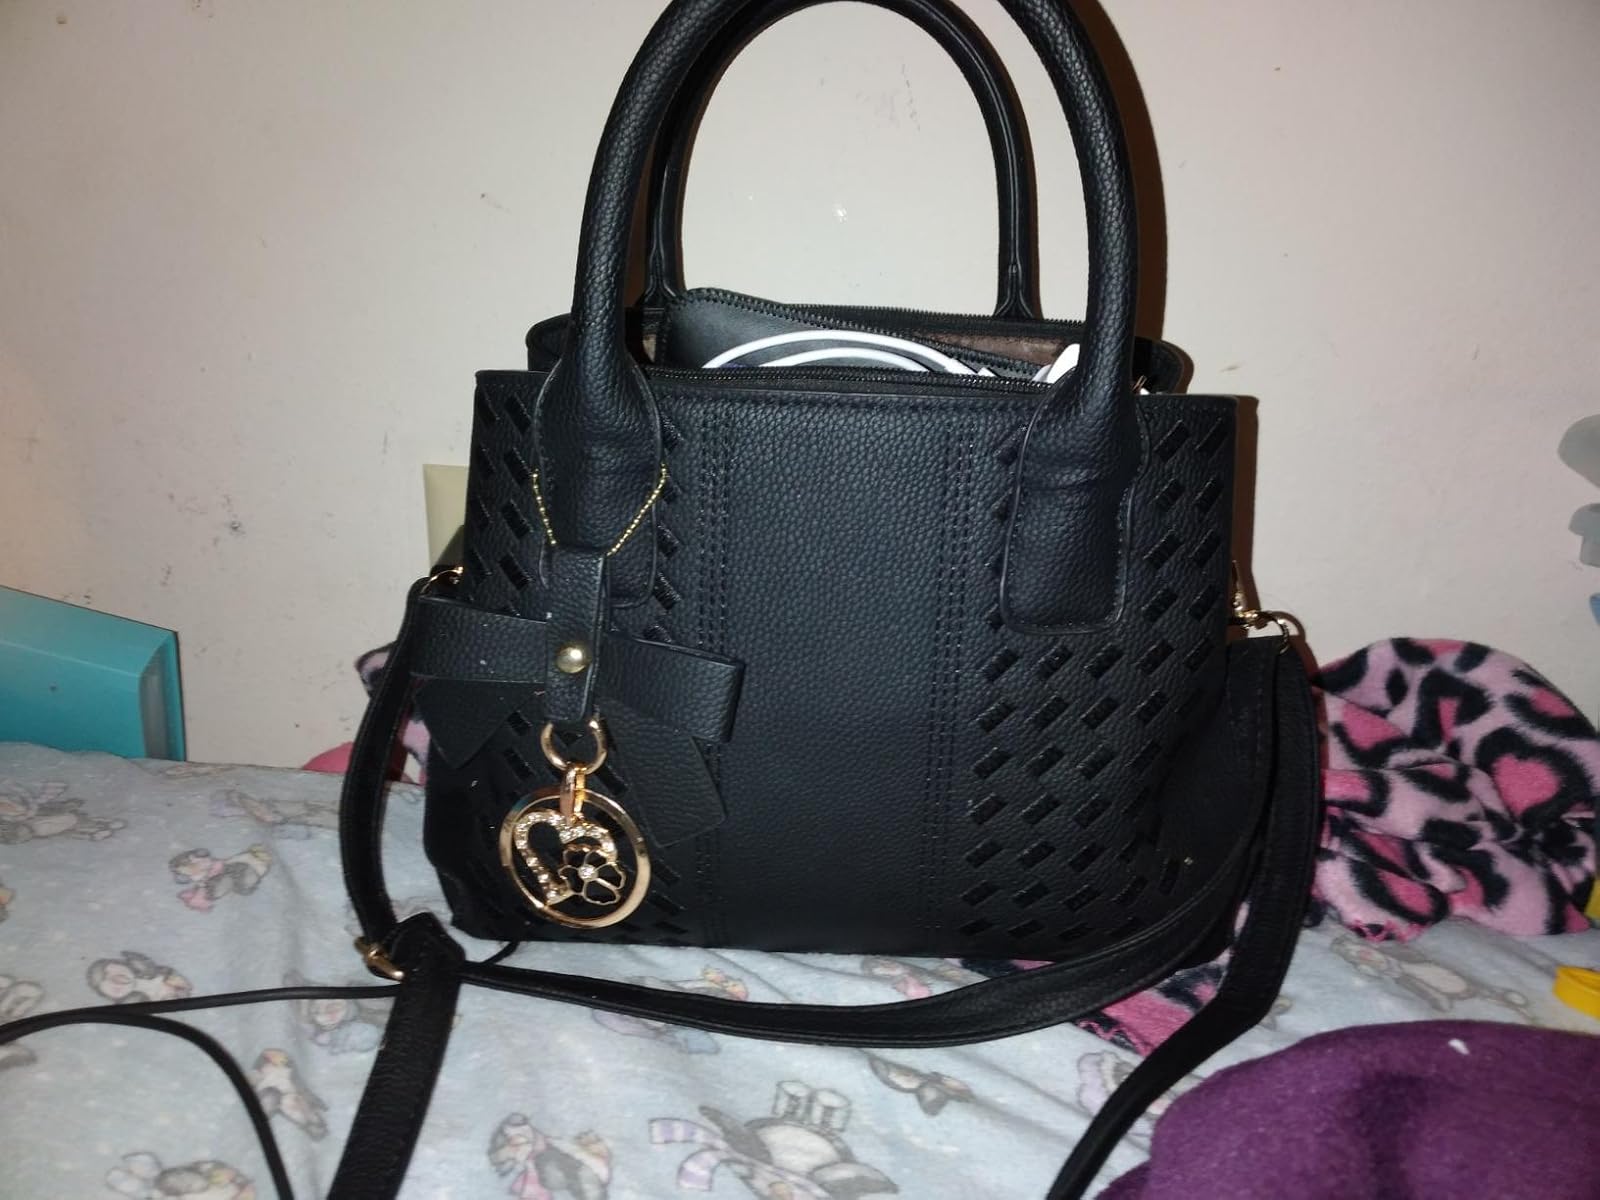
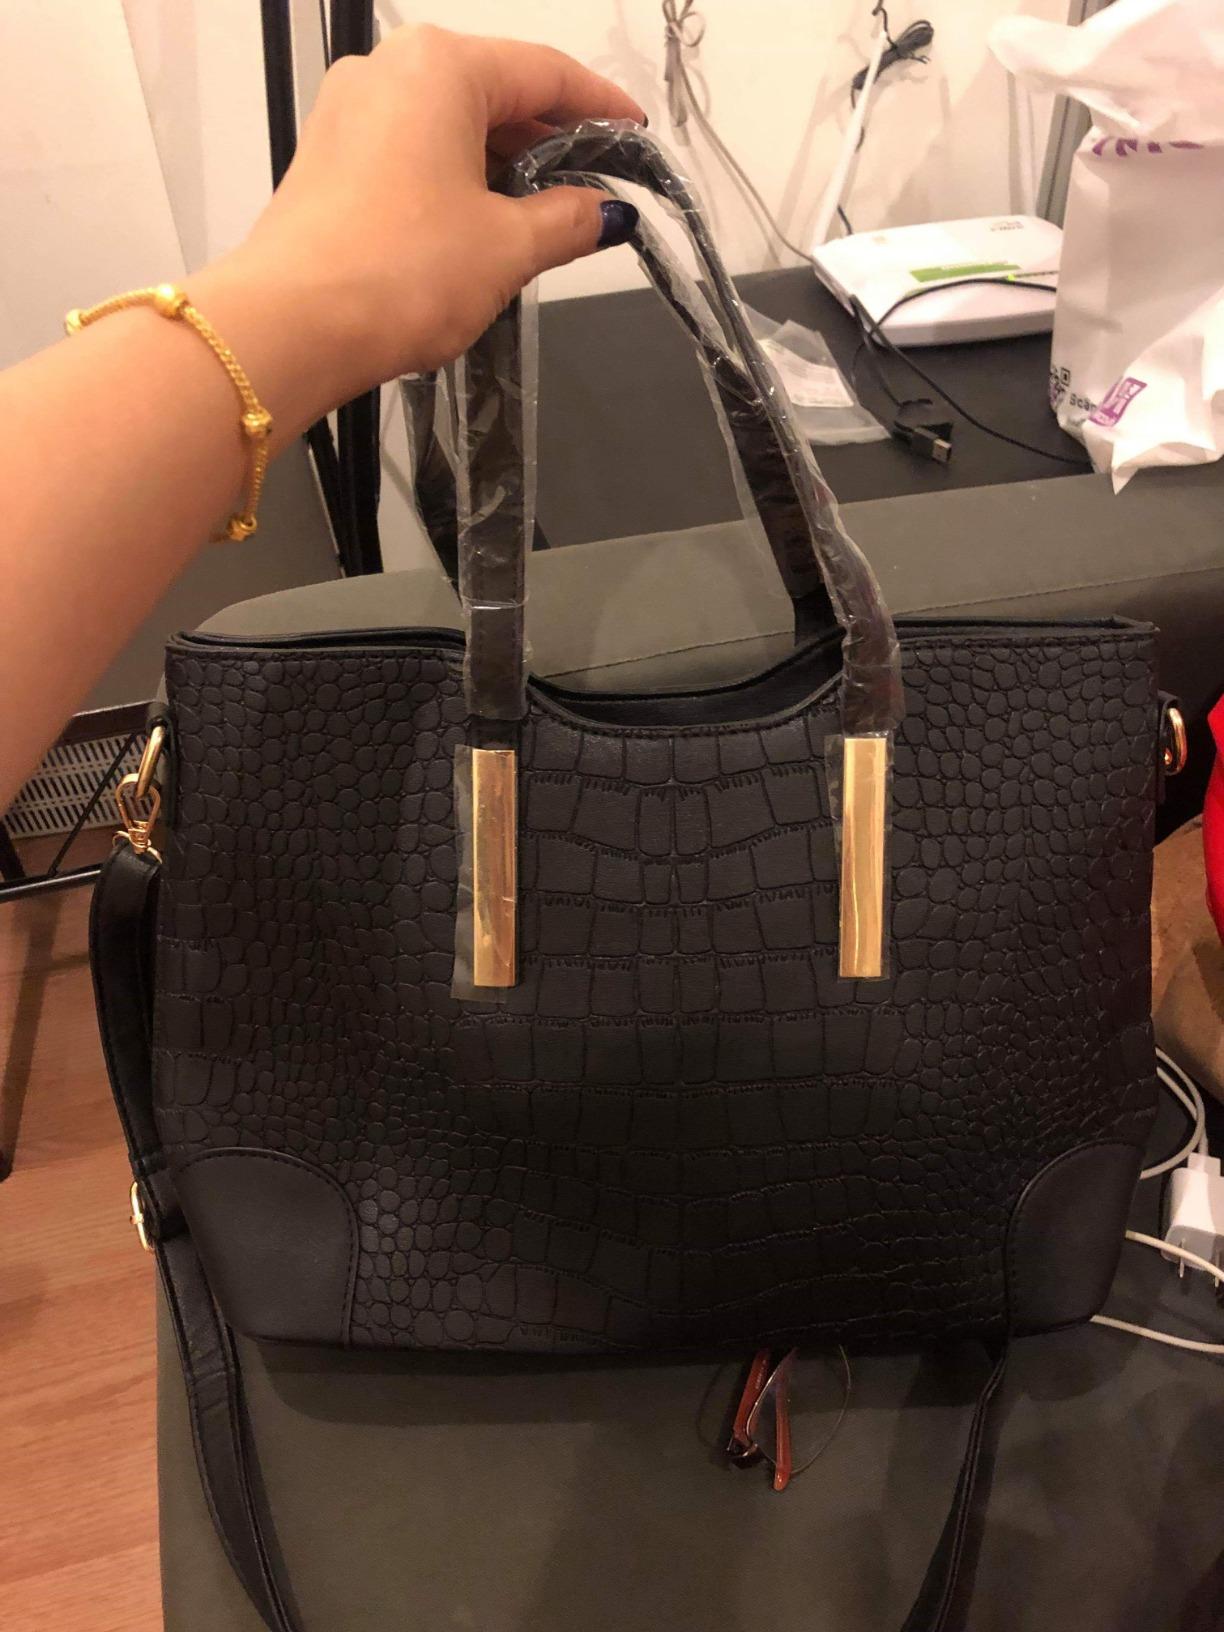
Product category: accessories_handbag
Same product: no